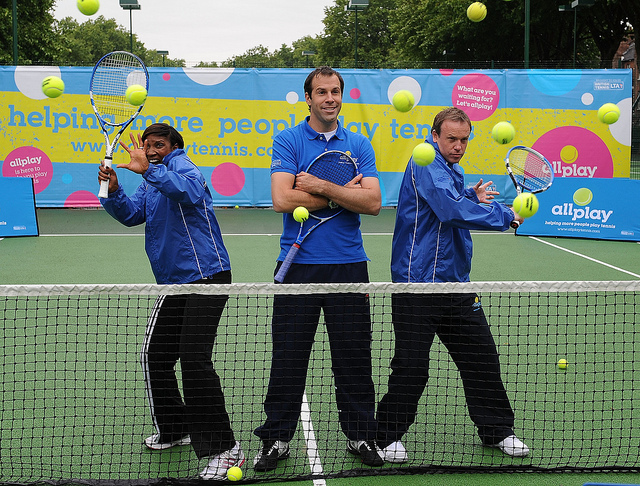
hình ảnh của ba người đàn ông đang cầm vợt đứng trên sân